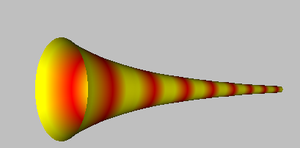
Trompette de Gabriel construite avec POV-Ray
La Trompette de Gabriel ou solide hyperbolique aigu est une figure inventée par Evangelista Torricelli possédant une aire infinie mais un volume fini. Le nom fait allusion à la tradition d'identifier l'archange Gabriel à l'ange qui souffle dans la trompette pour annoncer le Jour du jugement, en associant l'infini et le divin.